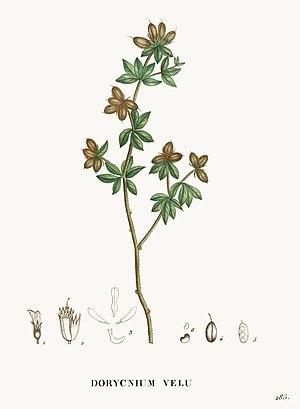
Dessin botanique de Dorycnium hirsutum in La flore et la pomone françaises